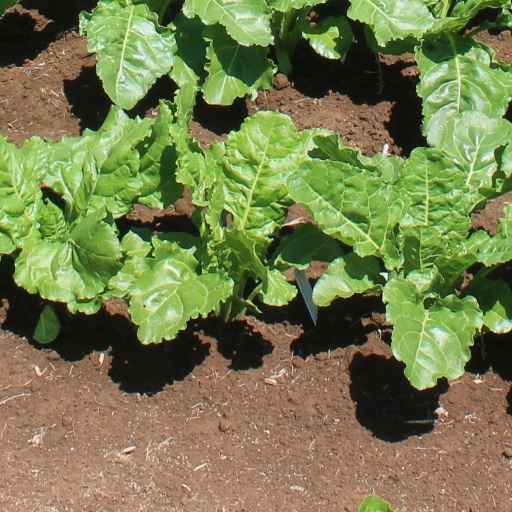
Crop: sugar beet